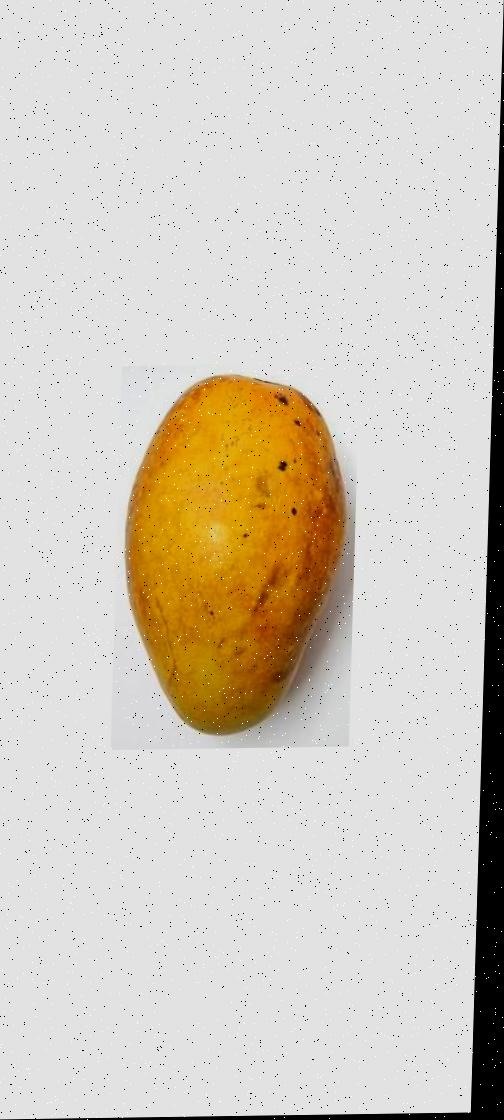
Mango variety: Bari-11